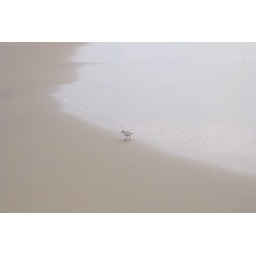
A lonesome sand piper on the beach in Newport Beach, California